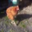
Label: bird